Westcourt, Queensland

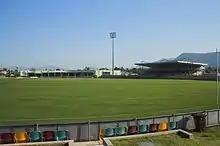
Cazalys Stadium

DFO Cairns is a large shopping centre at 274 Mulgrave Road.